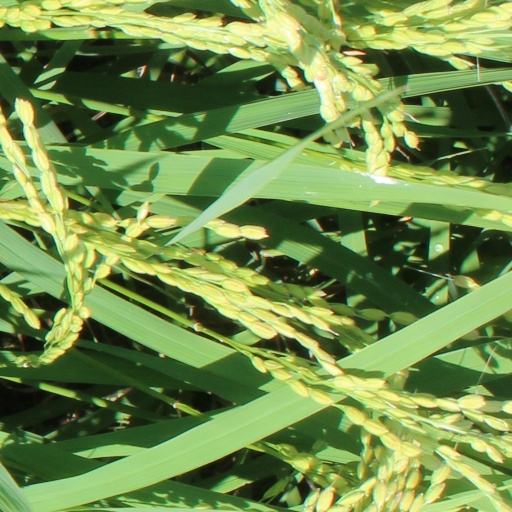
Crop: rice